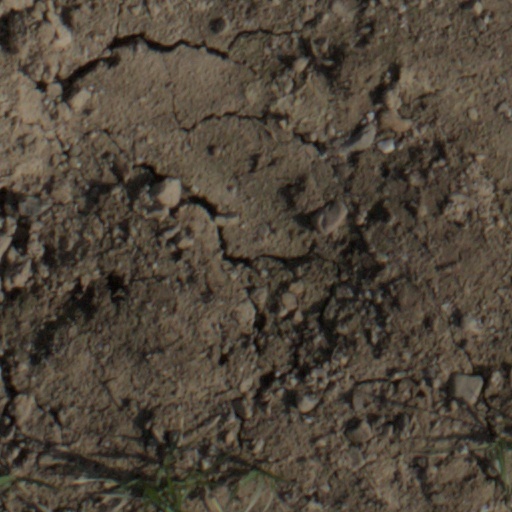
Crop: wheat